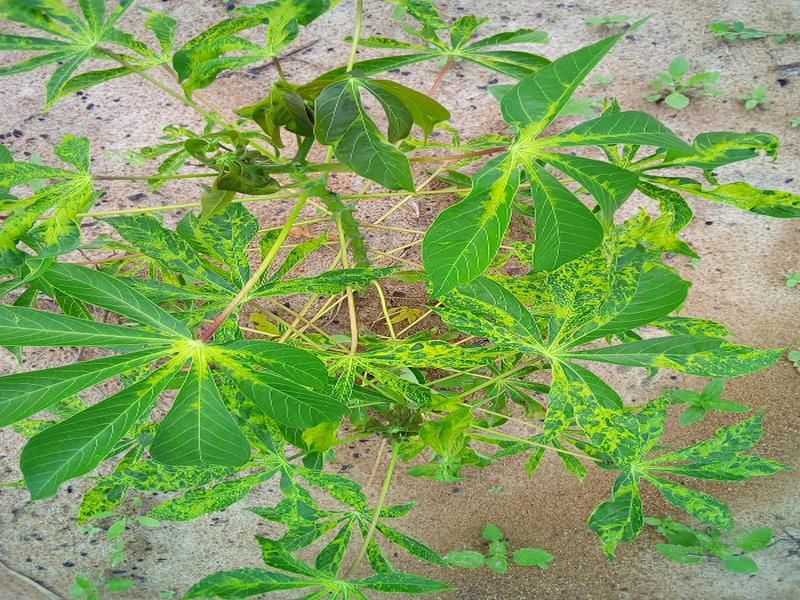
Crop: cassava
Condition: mosaic_disease